Zinc finger protein 800

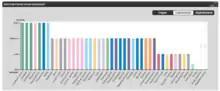
Graph of tissue specific expression of ZNF800 in humans from The Human Protein Atlas.

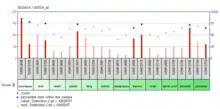
This graph shows levels of ZNF800 in human tissues from experimental values on GEO Profile accessed with "GDS 424".

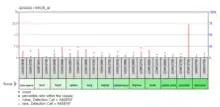
This graph shows experimental tissue specific expression of ZNF800 in humans found on GEO Profiles when searching "GDS 424".

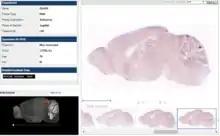
Allen Brain Atlas image of ZNF800 Expression in the mouse brain. This shows ubiquitous expression in low levels.

The promoter for ZNF800 was predicted to be between 127391456 bp and 127393803bp, spanning 2348 base pairs. This is located directly before the gene sequence. Several transcription factor binding sites were identified in this area. ZNF800 is expressed ubiquitously throughout the body at low levels. There does seem to be increased expression in the blood and thymus, but the evidence for this is somewhat contradictory. NCBI GEO Profiles across all tissues revealed the following expression levels in tissues throughout the body: highest expression of ZNF800 in bone marrow, liver, spleen and thymus. In situ hybridization data of ZNF800 in the mouse brain from Allen Brain Atlas showed ubiquitous expression of ZNF800 in the brain in low levels (Figure: "Mouse Brain ZNF800 Expression").